Roberto Sánchez Vilella

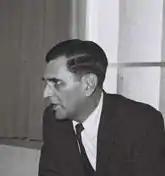
Sánchez Vilella in 1958

Roberto Sánchez Vilella (19 February 1913 – 24 March 1997) was the governor of Puerto Rico from 1965 to 1969. Sánchez Vilella successfully ran for governor in the 1964 elections for the "Partido Popular Democrático". He is also the founder of the People's Party (Puerto Rico), "Partido del Pueblo", also known as el Partido del Sol.